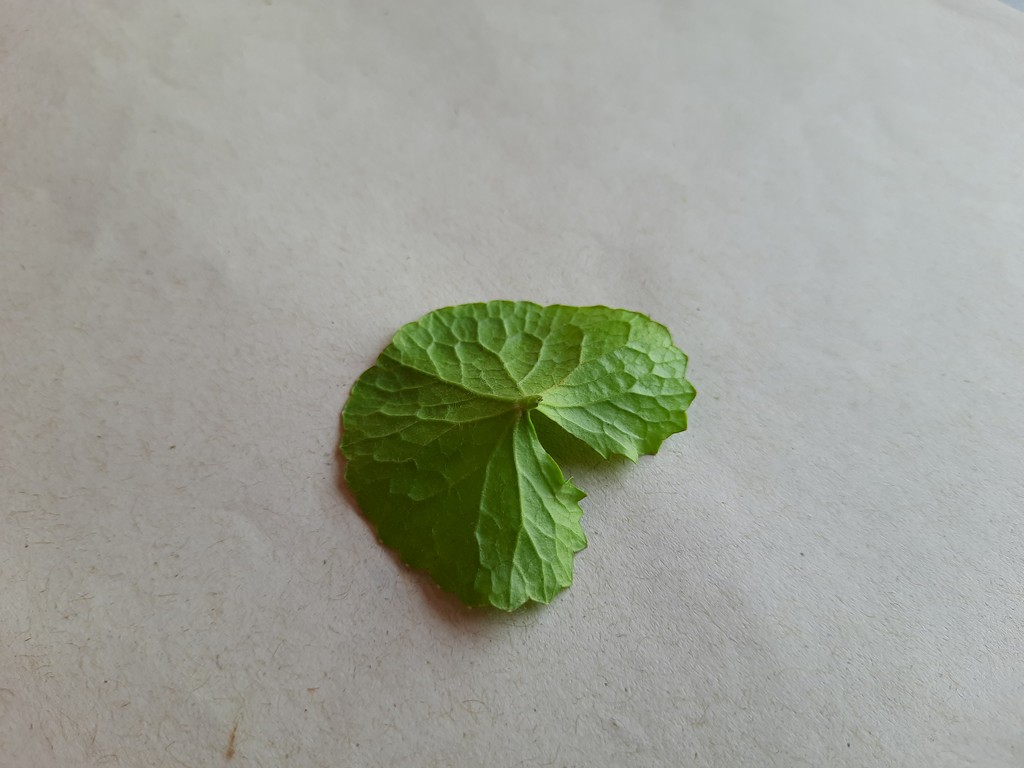
Label: Healthy